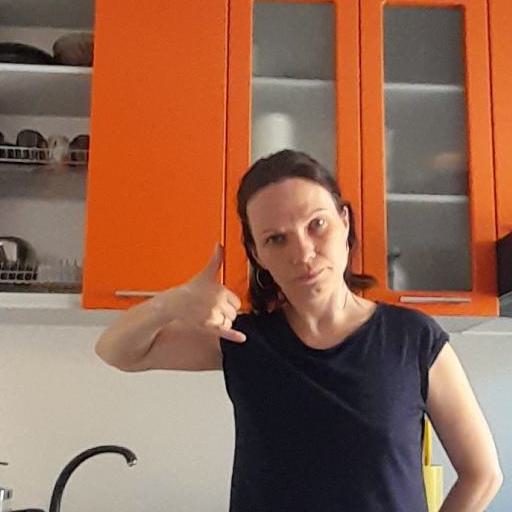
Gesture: call